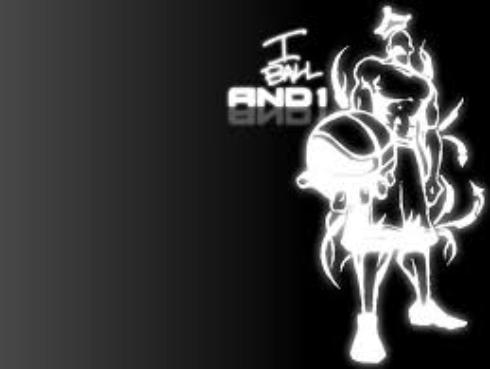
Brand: AND1
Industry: Clothes